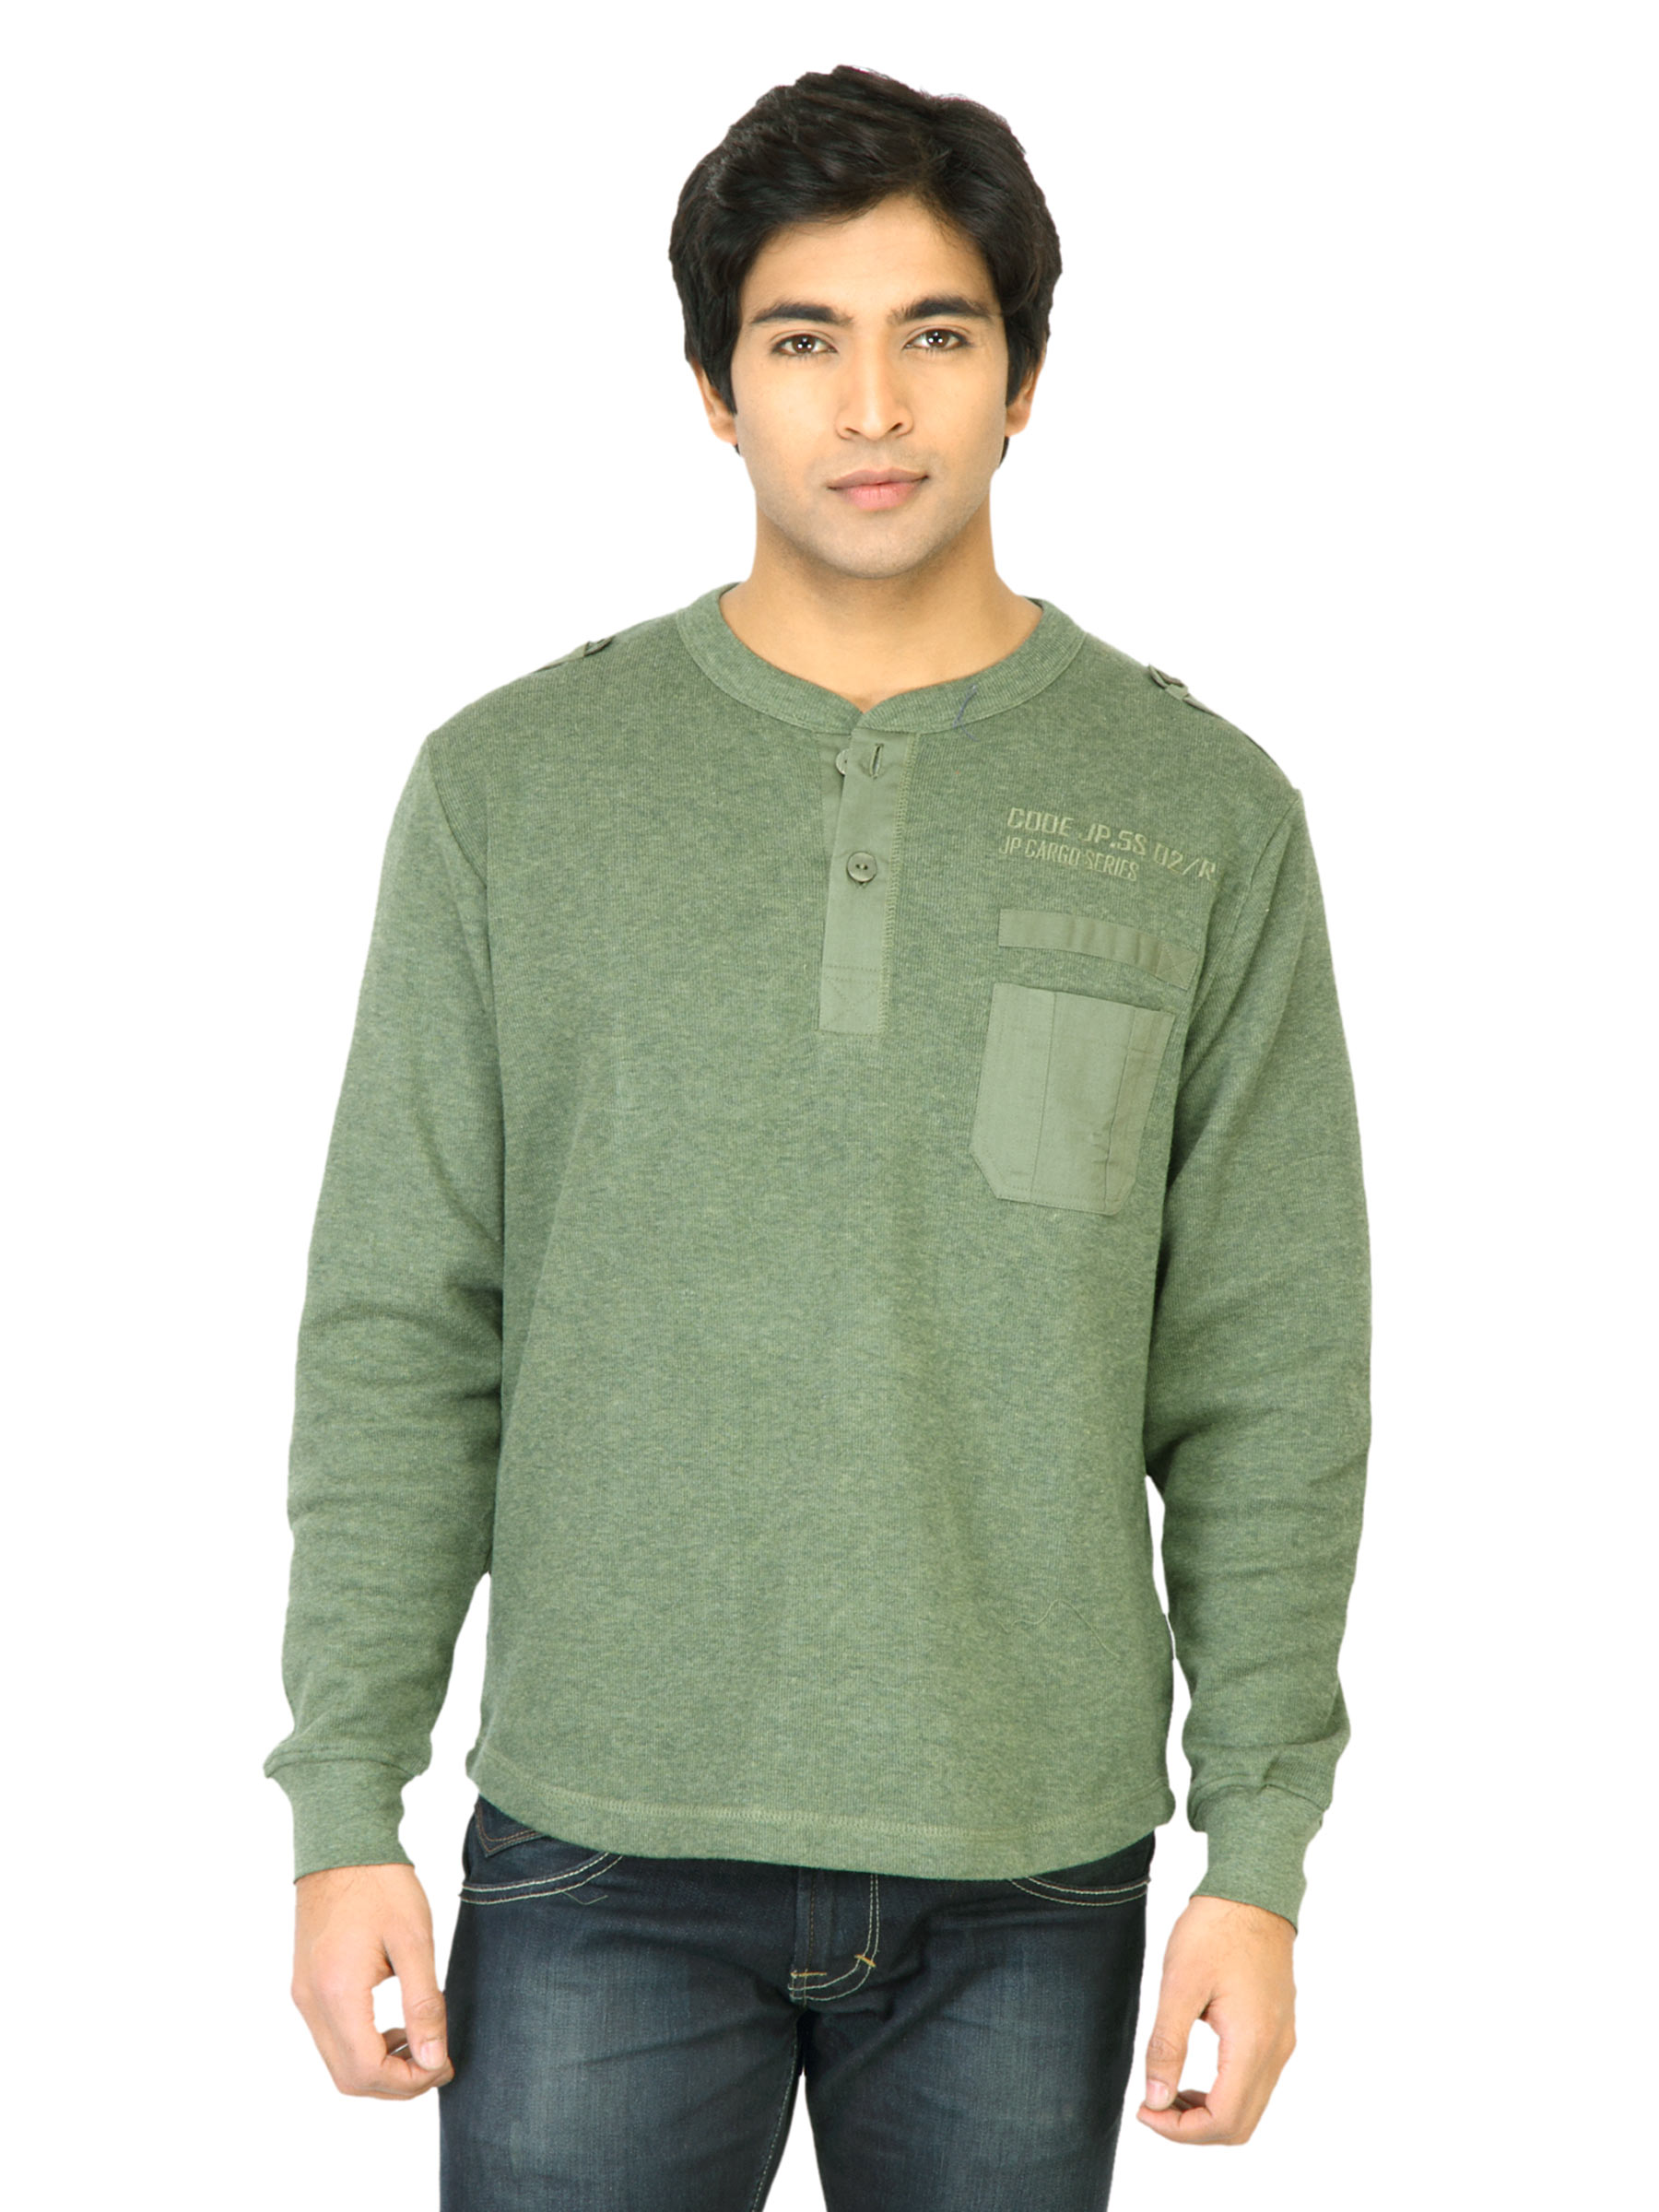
John Players Men Solid Green T-Shirt
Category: Apparel / Topwear / Tshirts
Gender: Men
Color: Green
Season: Fall 2011
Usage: Casual